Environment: real
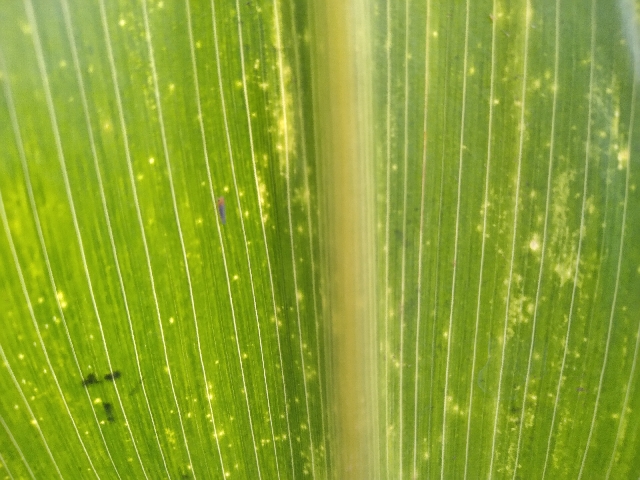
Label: lethal_necrosis